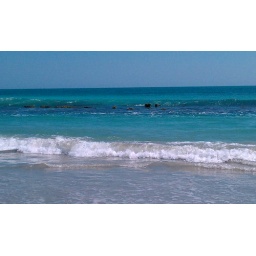
South Beach Vero Bch Fla. A small bar of rocks juts out of the waters in between the waves.